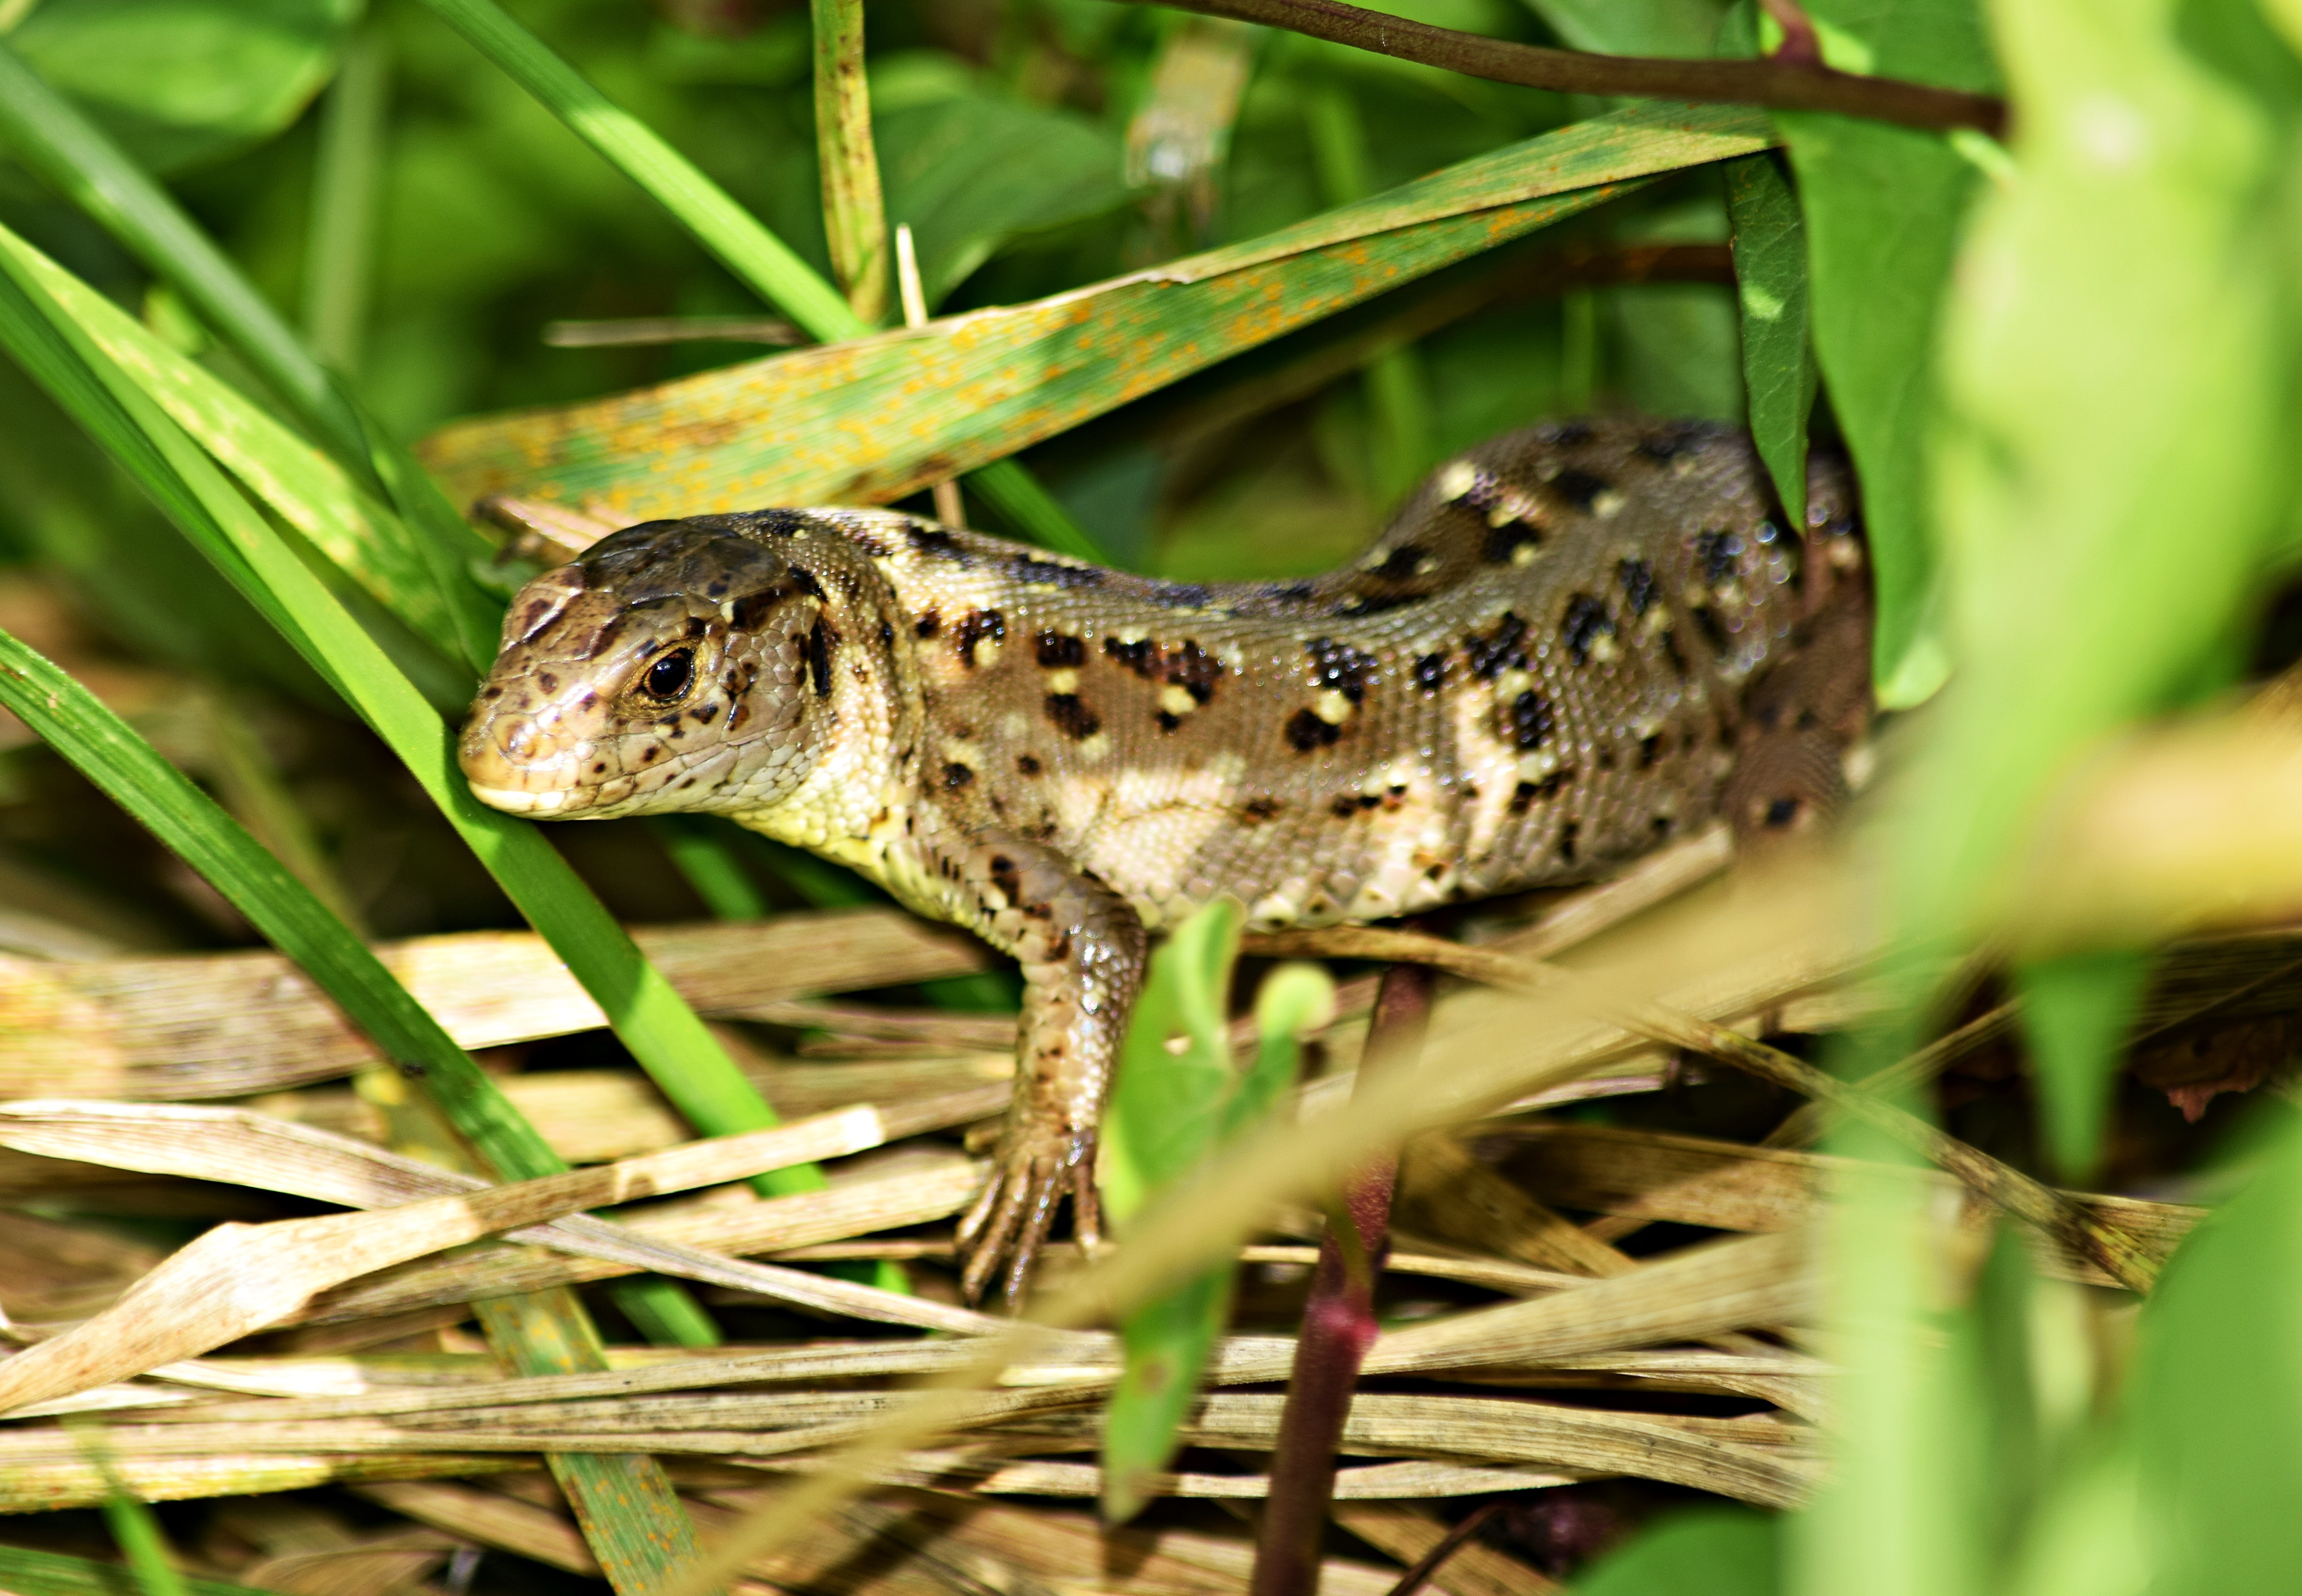
nature, grass, summer, wildlife, green, macro, toad, reptile, amphibian, garden, fauna, lizard, green lizard, skin, vertebrate, kennel, macro photography, lacerta, the lizard, gad, scaled reptile, lacertidae, lissotriton